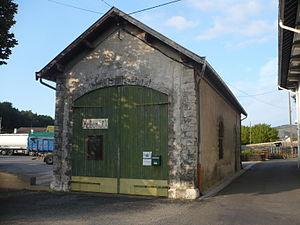
Le chemin de fer de Pau-Oloron-Mauléon est un réseau de chemin de fer secondaire concédé par le département des Pyrénées-Atlantiques, afin de desservir ses régions rurales, et qui a fonctionné entre 1890 et 1930.